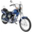
Label: motorcycle